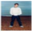
Label: man